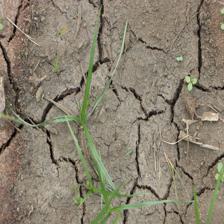
Label: Grass